Death of Orville Blackwood

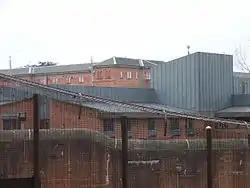
Broadmoor Hospital

In 2010, "The Black Manifesto" found that 40% of patients at England's three high-security psychiatric hospitals Ashworth Hospital, Rampton Secure Hospital and Broadmoor, were of African-Caribbean origin. These units are for those who pose a “grave and immediate danger to the general public”. Most have been convicted of serious crimes such as murders or sexual offences. Around 10% of black patients in such settings had not committed any crime.